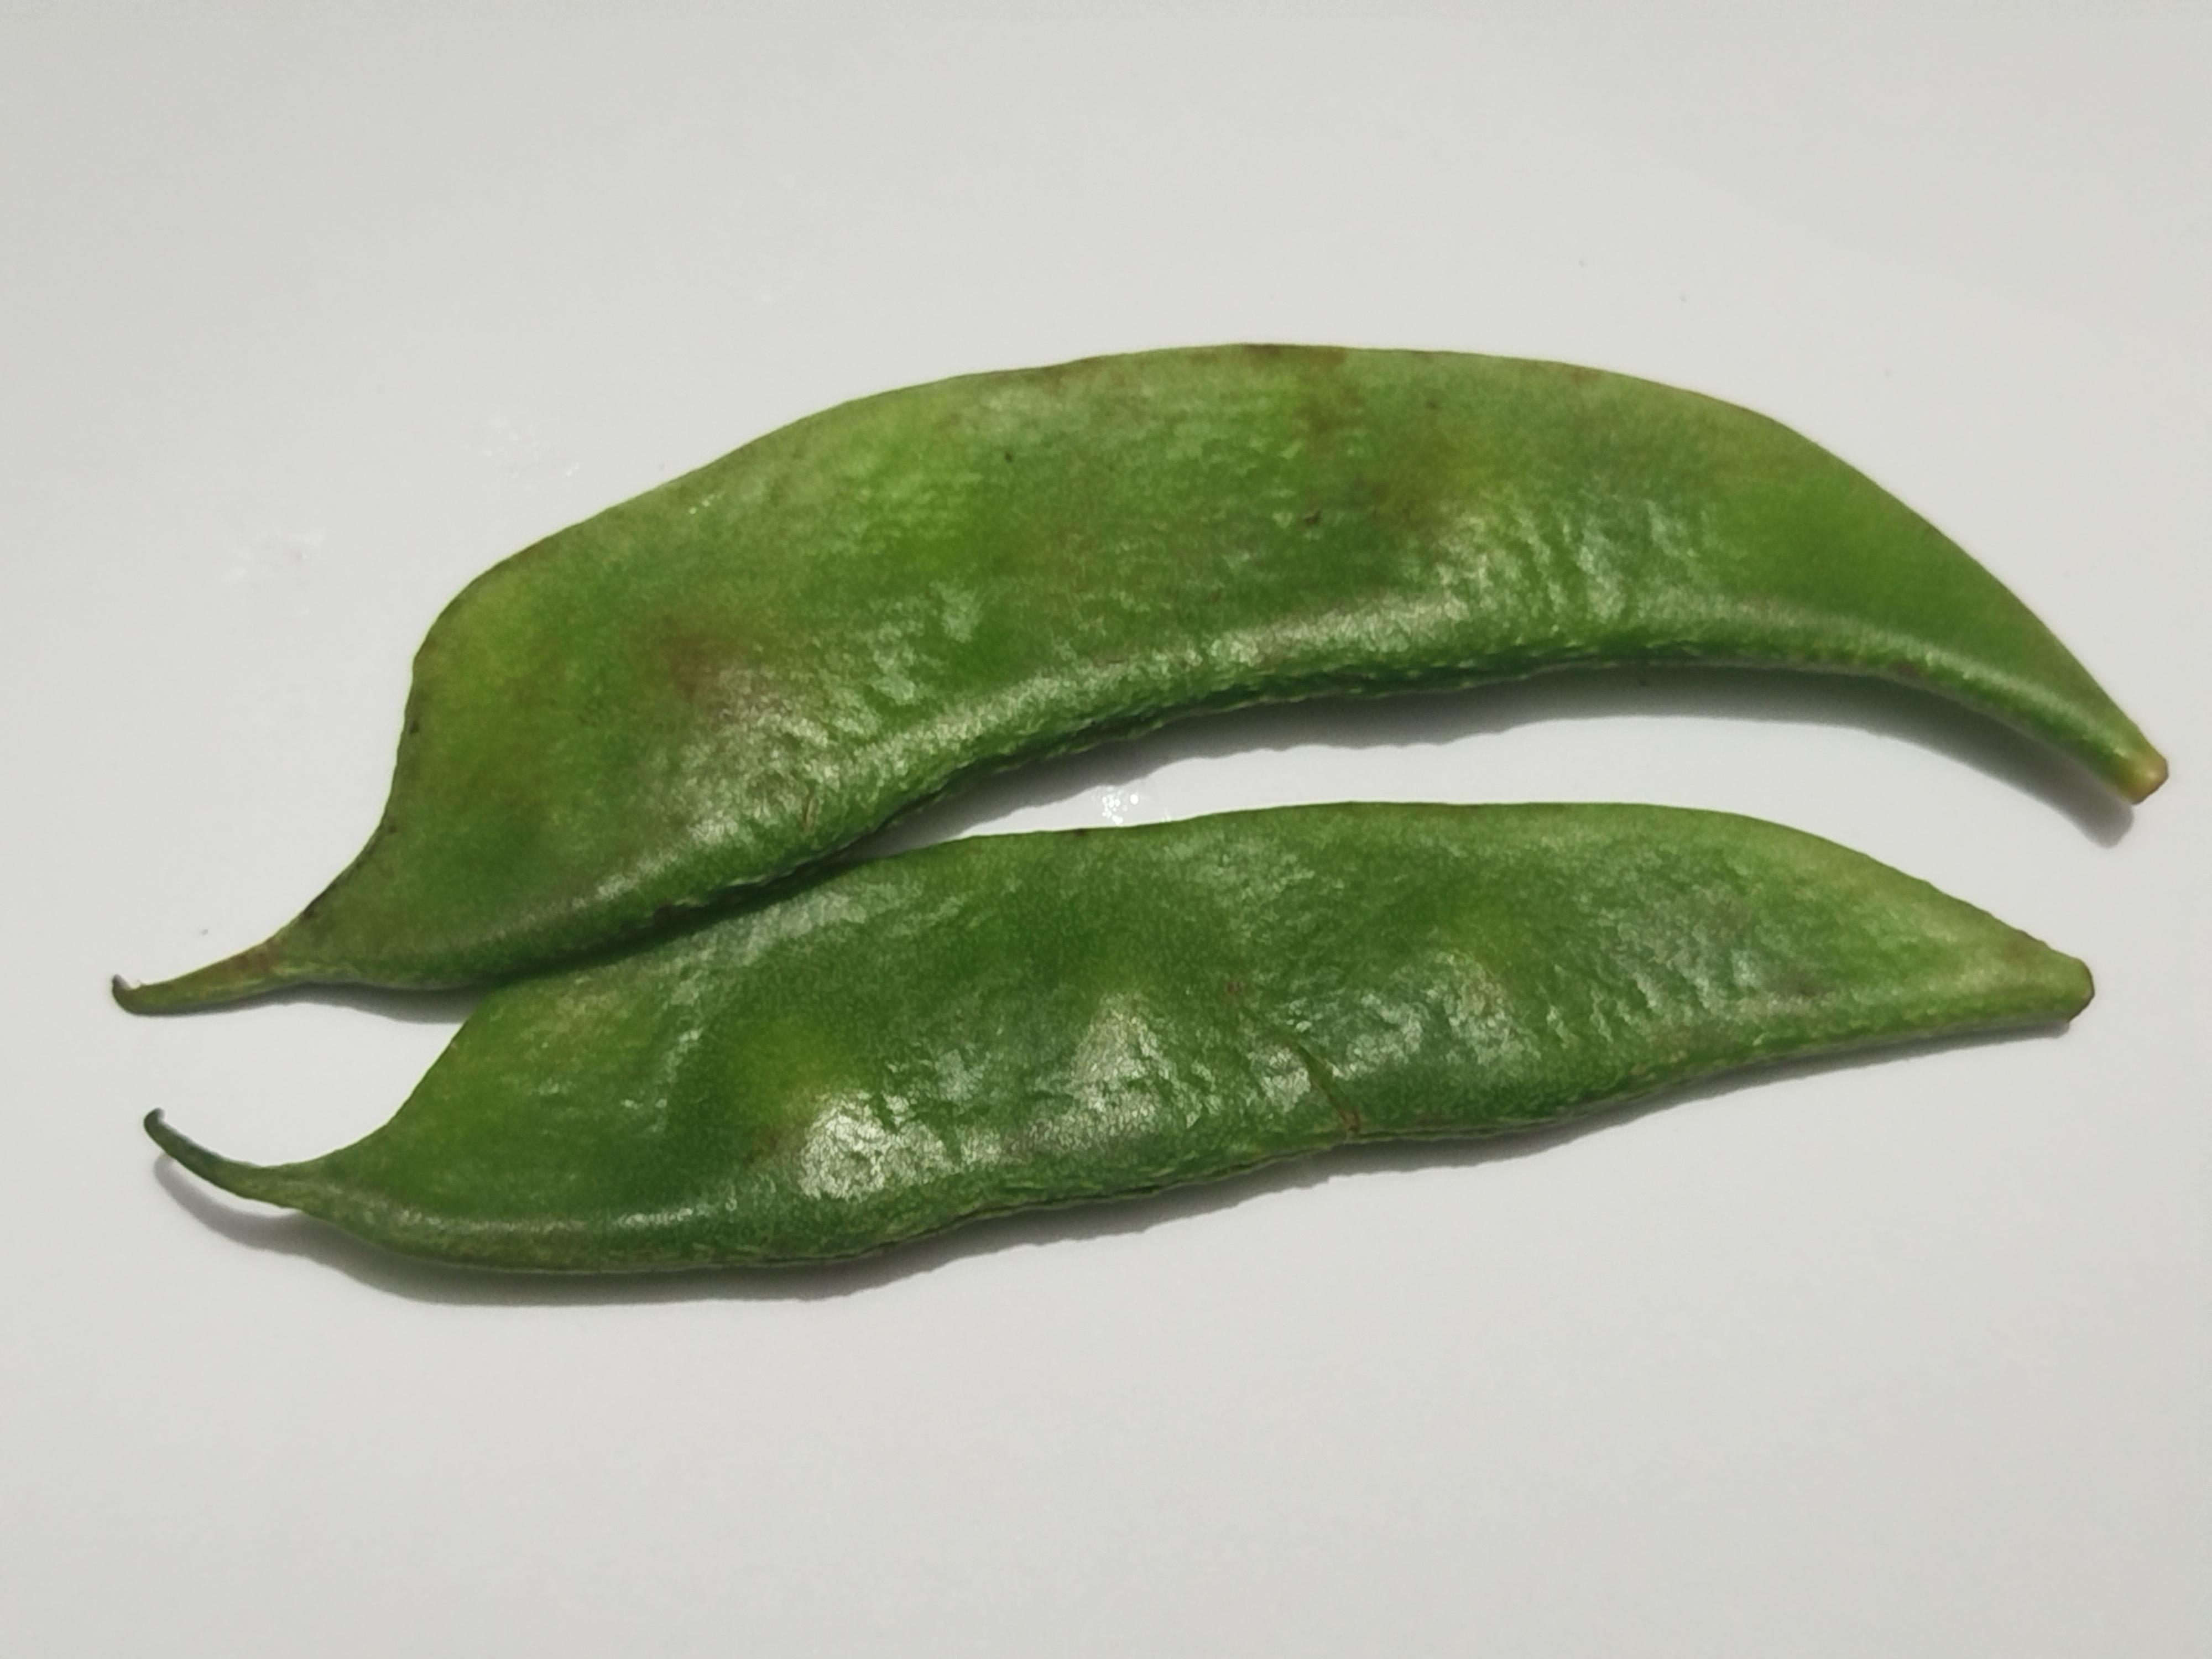
Label: Bean